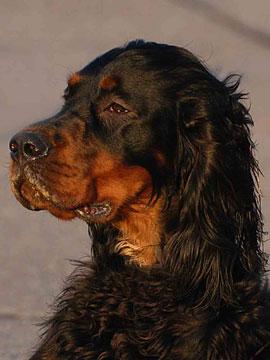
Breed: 228-n000085-Gordon_setter